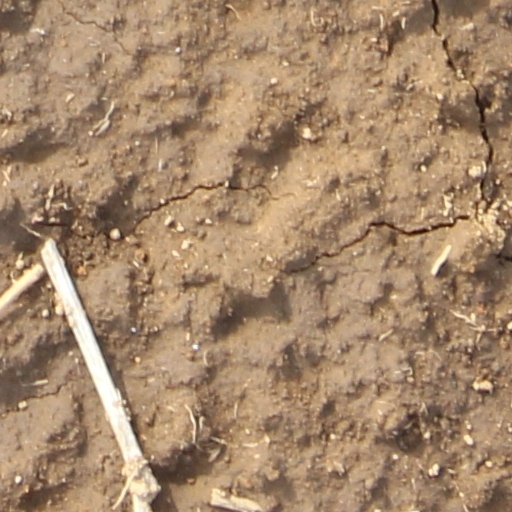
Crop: wheat